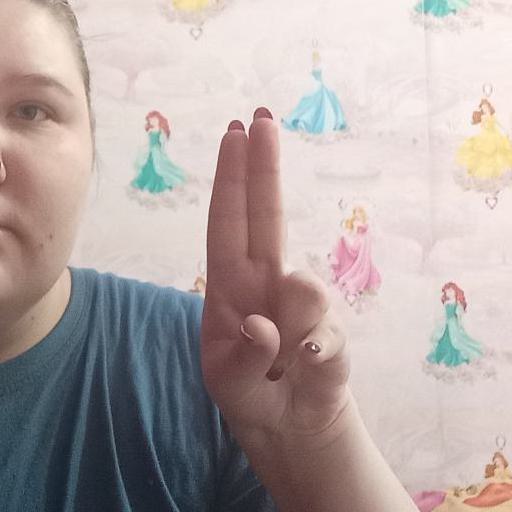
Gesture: two_up